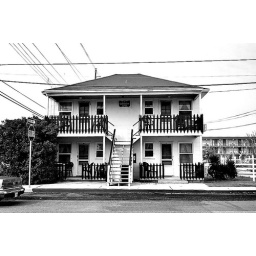
castle in the sand